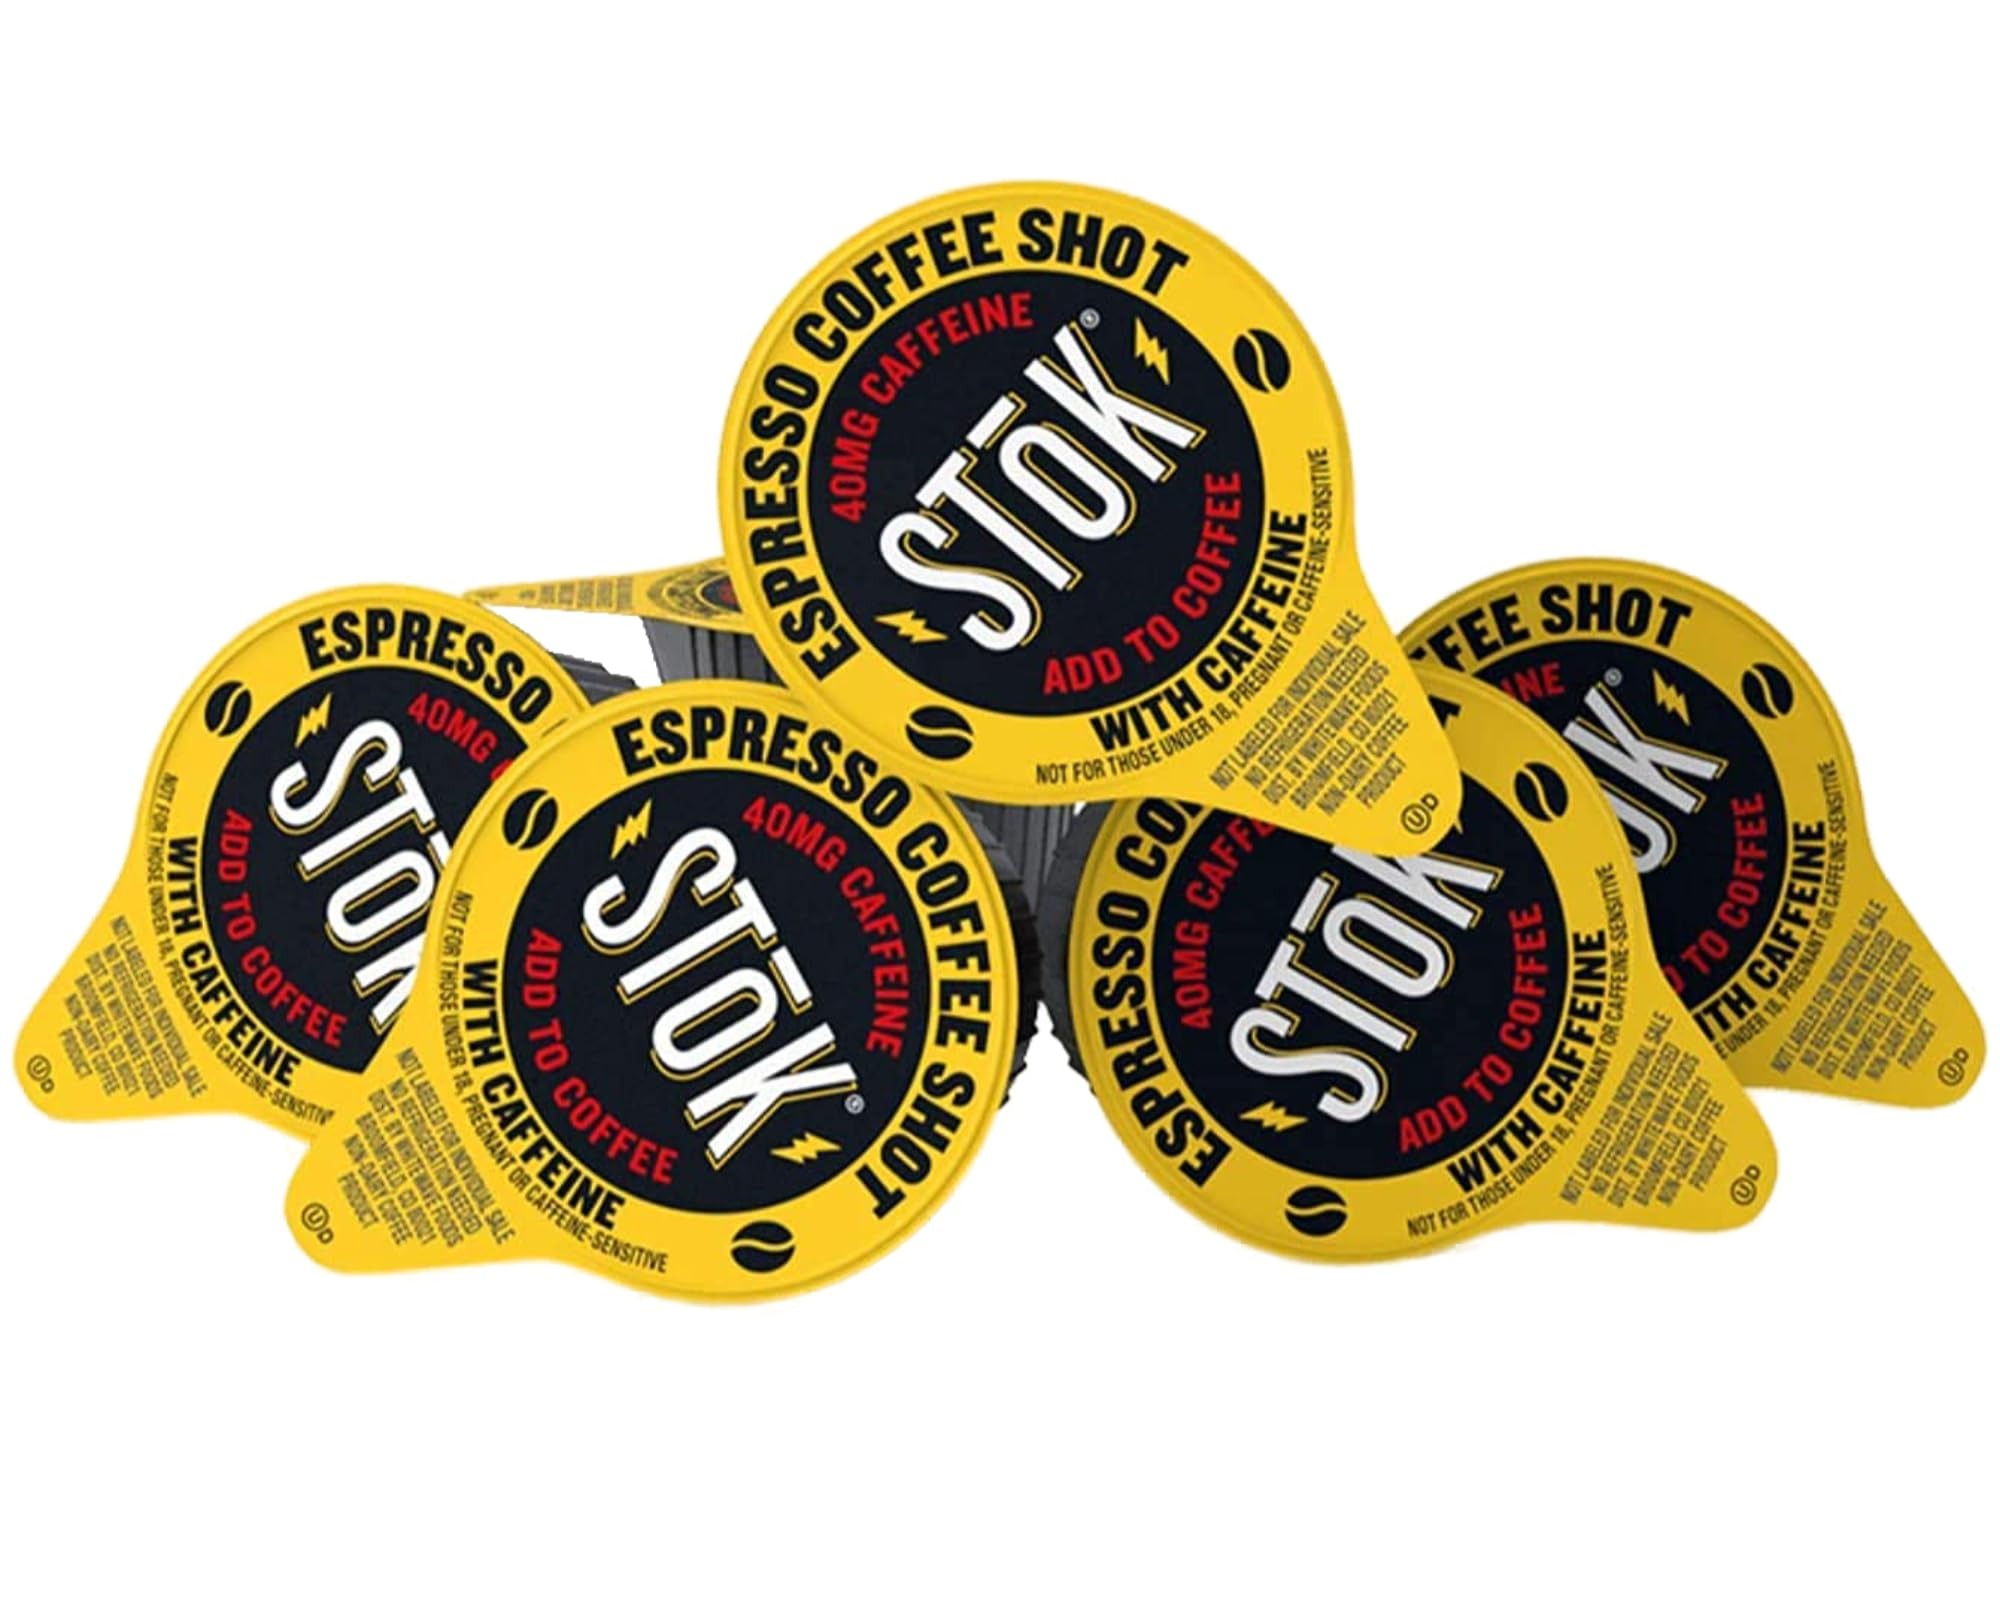
Item Name: 50 SToK Caffeinated Cold Brew Coffee Shots
Bullet Point 1: SToK caffeinated unsweetened cold brew coffee shots
Bullet Point 2: 50 Bulk Single Serve Cups, poly-bagged and packaged in non-manufacturer box for safe shipping
Bullet Point 3: Each 13 ml serving delivers 40 mg of caffeine, the equivalent to a shot of espresso
Bullet Point 4: No refrigeration needed.
Bullet Point 5: Exactly as pictured on the product page.
Value: 50.0
Unit: Fl Oz

Price: 17.02